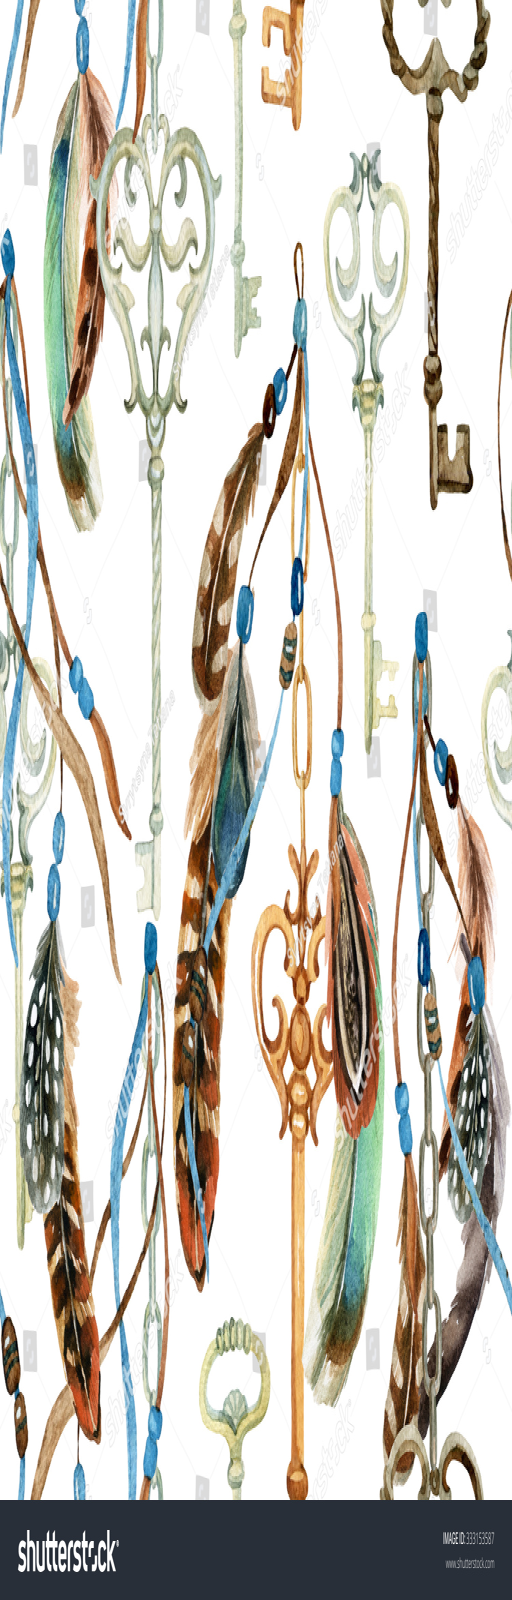
vintage key with feathers and ribbons .